Mordovian national costume

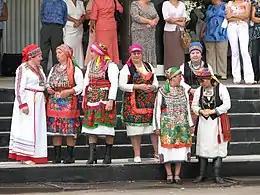
Moksha women in their national costumes

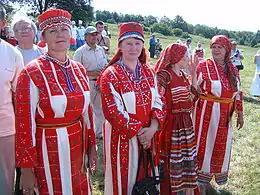
Erzya women in their national costumes

Moksha National Costume is very colorful. The main part of women’s costume is a white canvas "Panar-shirt", which is decorated by hand embroidery. According to the cut, characteristic of embroidery, ornament, colour it is easy to identify the ethnic group a woman. The cut of Moksha “panar-shirt” differs from Erzya shirt. “Panar-shirt” is made from the bent in two linen. The sleeves are longer than those of Erzya shirt. The “Panar- shirt” has a deep low-neck. A traditional costume included like a kind of a dress put on over the blouse. There is a slit on the skirt in front. Such kind of cut in clothing was very popular among the people of the Volga region.